Fighting Birds

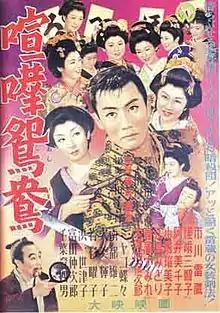
Original Film poster

is a 1956 black-and-white Japanese drama film directed by Katsuhiko Tasaka.